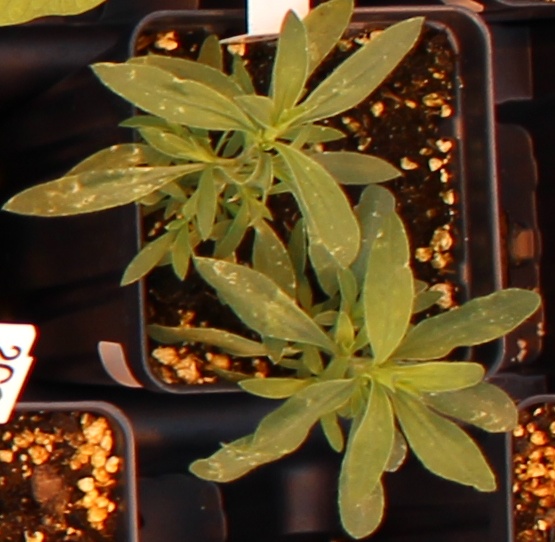
Label: Kochia